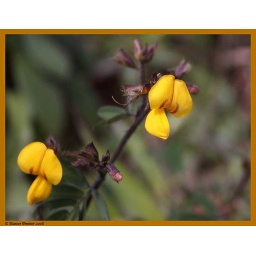
there were many beautiful n colorful floering plants around but fotogrpahing them wasnot asn easy task